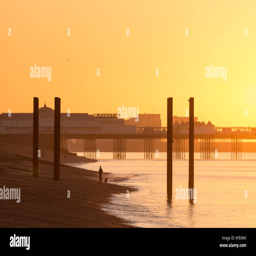
a man and a dog walk along geographical feature category in front